Melk Abbey

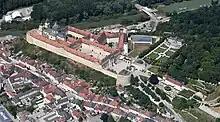
Aerial view of the Melk Abbey and its park

The first fire at Melk Abbey and its invaluable library was in 1297. This left the structures destroyed. Most of the manuscripts Melk is famous for housing were saved by monks. During the 1683 Turkish invasion, the Melk Abbey also suffered severe damages.